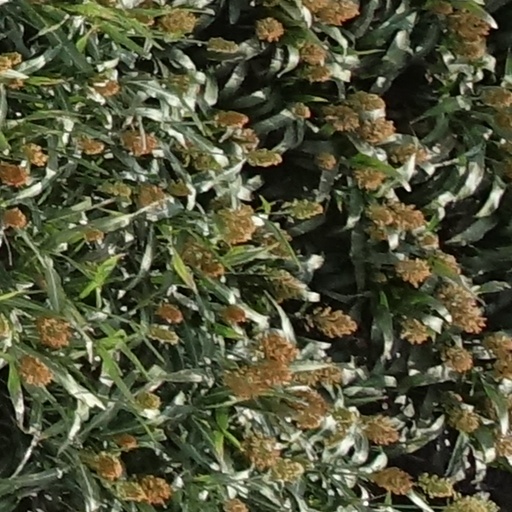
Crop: sorghum